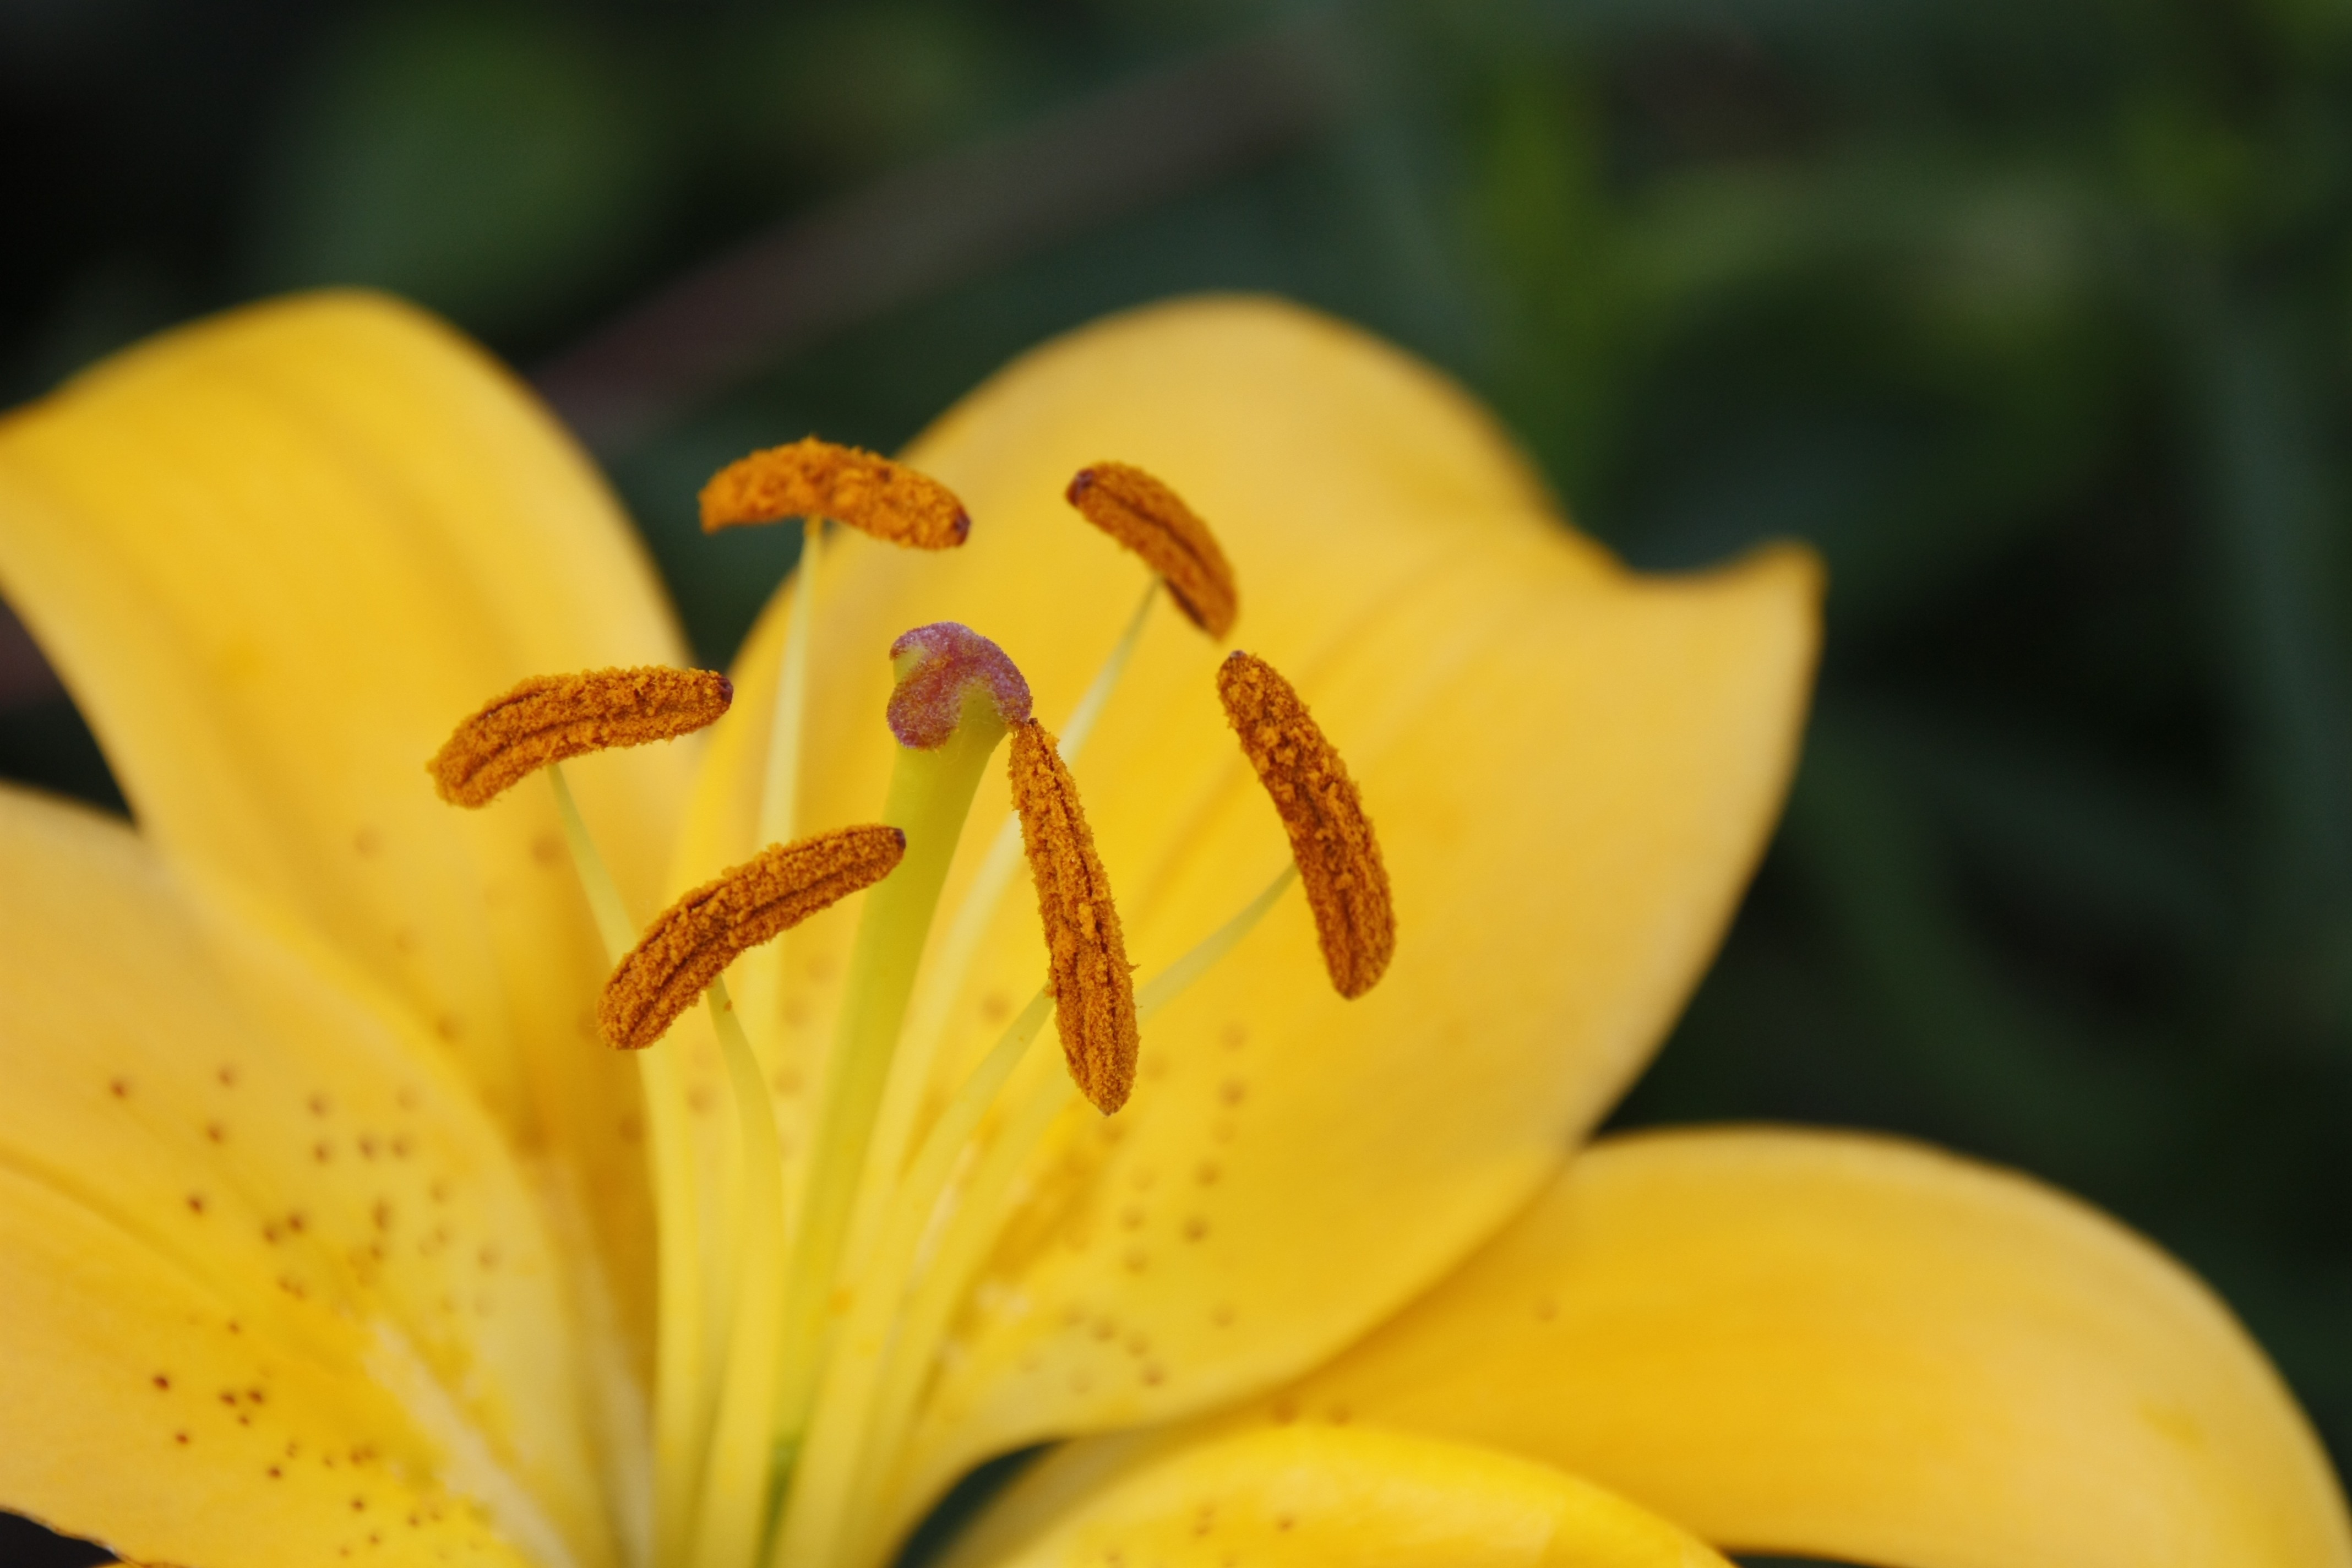
nature, blossom, plant, flower, petal, bloom, pollen, spring, stamp, insect, macro, yellow, flora, wildflower, close up, petals, beautiful, lily, nectar, anther, macro photography, honey bee, lily family, plant stem, computer wallpaper, membrane winged insect